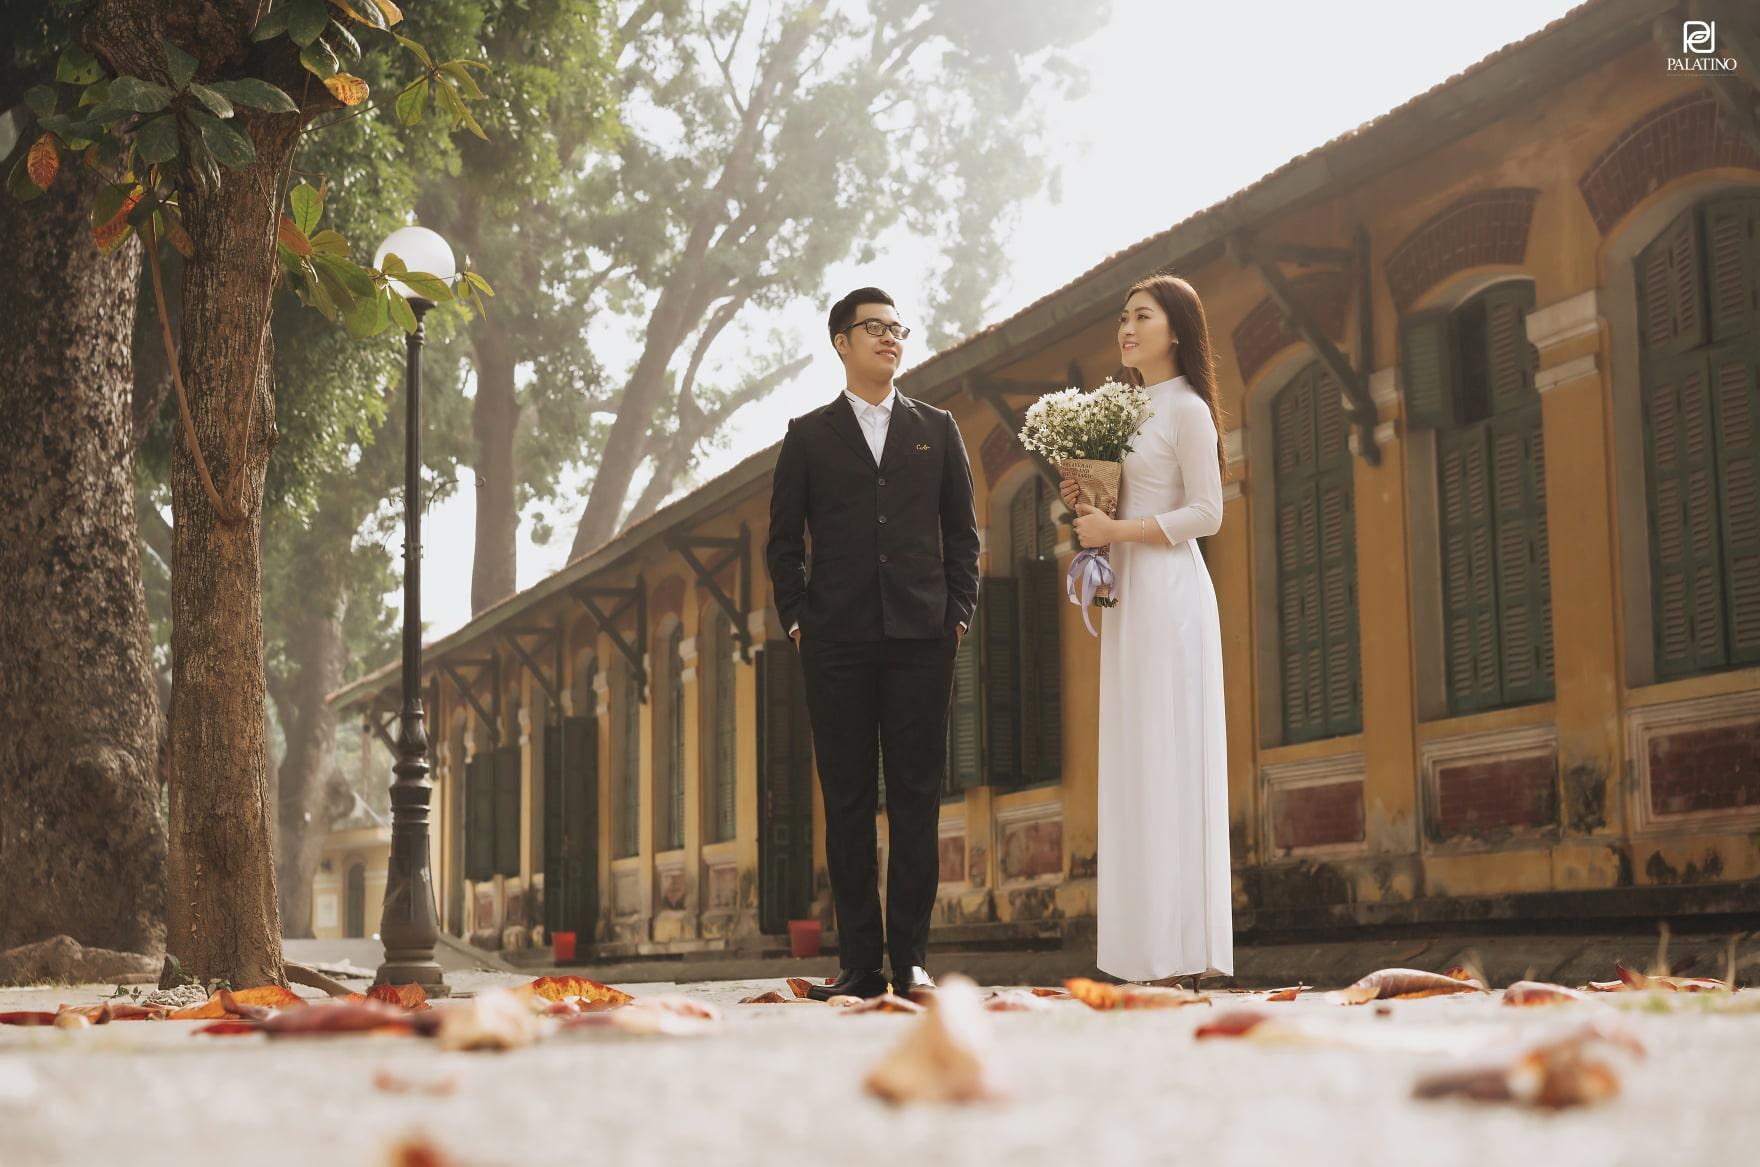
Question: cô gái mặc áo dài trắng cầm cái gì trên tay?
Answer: cô gái mặc áo dài trắng cầm một bó hoa